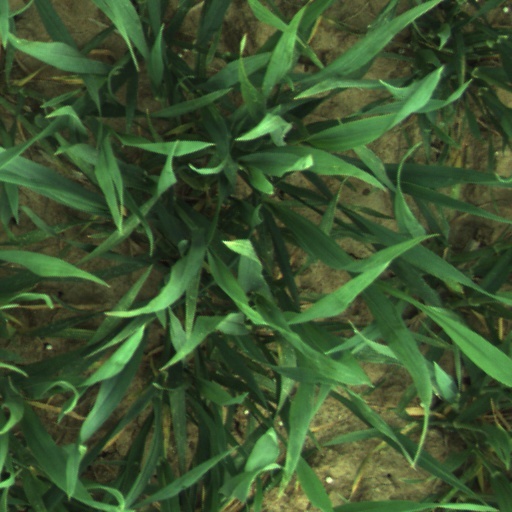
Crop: wheat